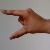
The image shows a hand gesture representing the letter 'Z' in Indian Sign Language.